Vicente López Portaña

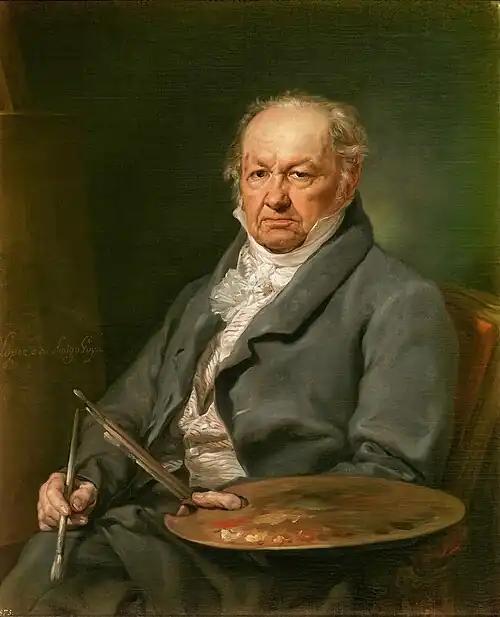
Portrait of Francisco Goya, 1826.

Vicente López spent the remainder of his life in Madrid painting portraits of statesmen, academics, and other important figures, as well as dramatic and emotional religious subjects. When he died, in Madrid, he was court painter of Queen Isabella II. He was seventy eight years old.